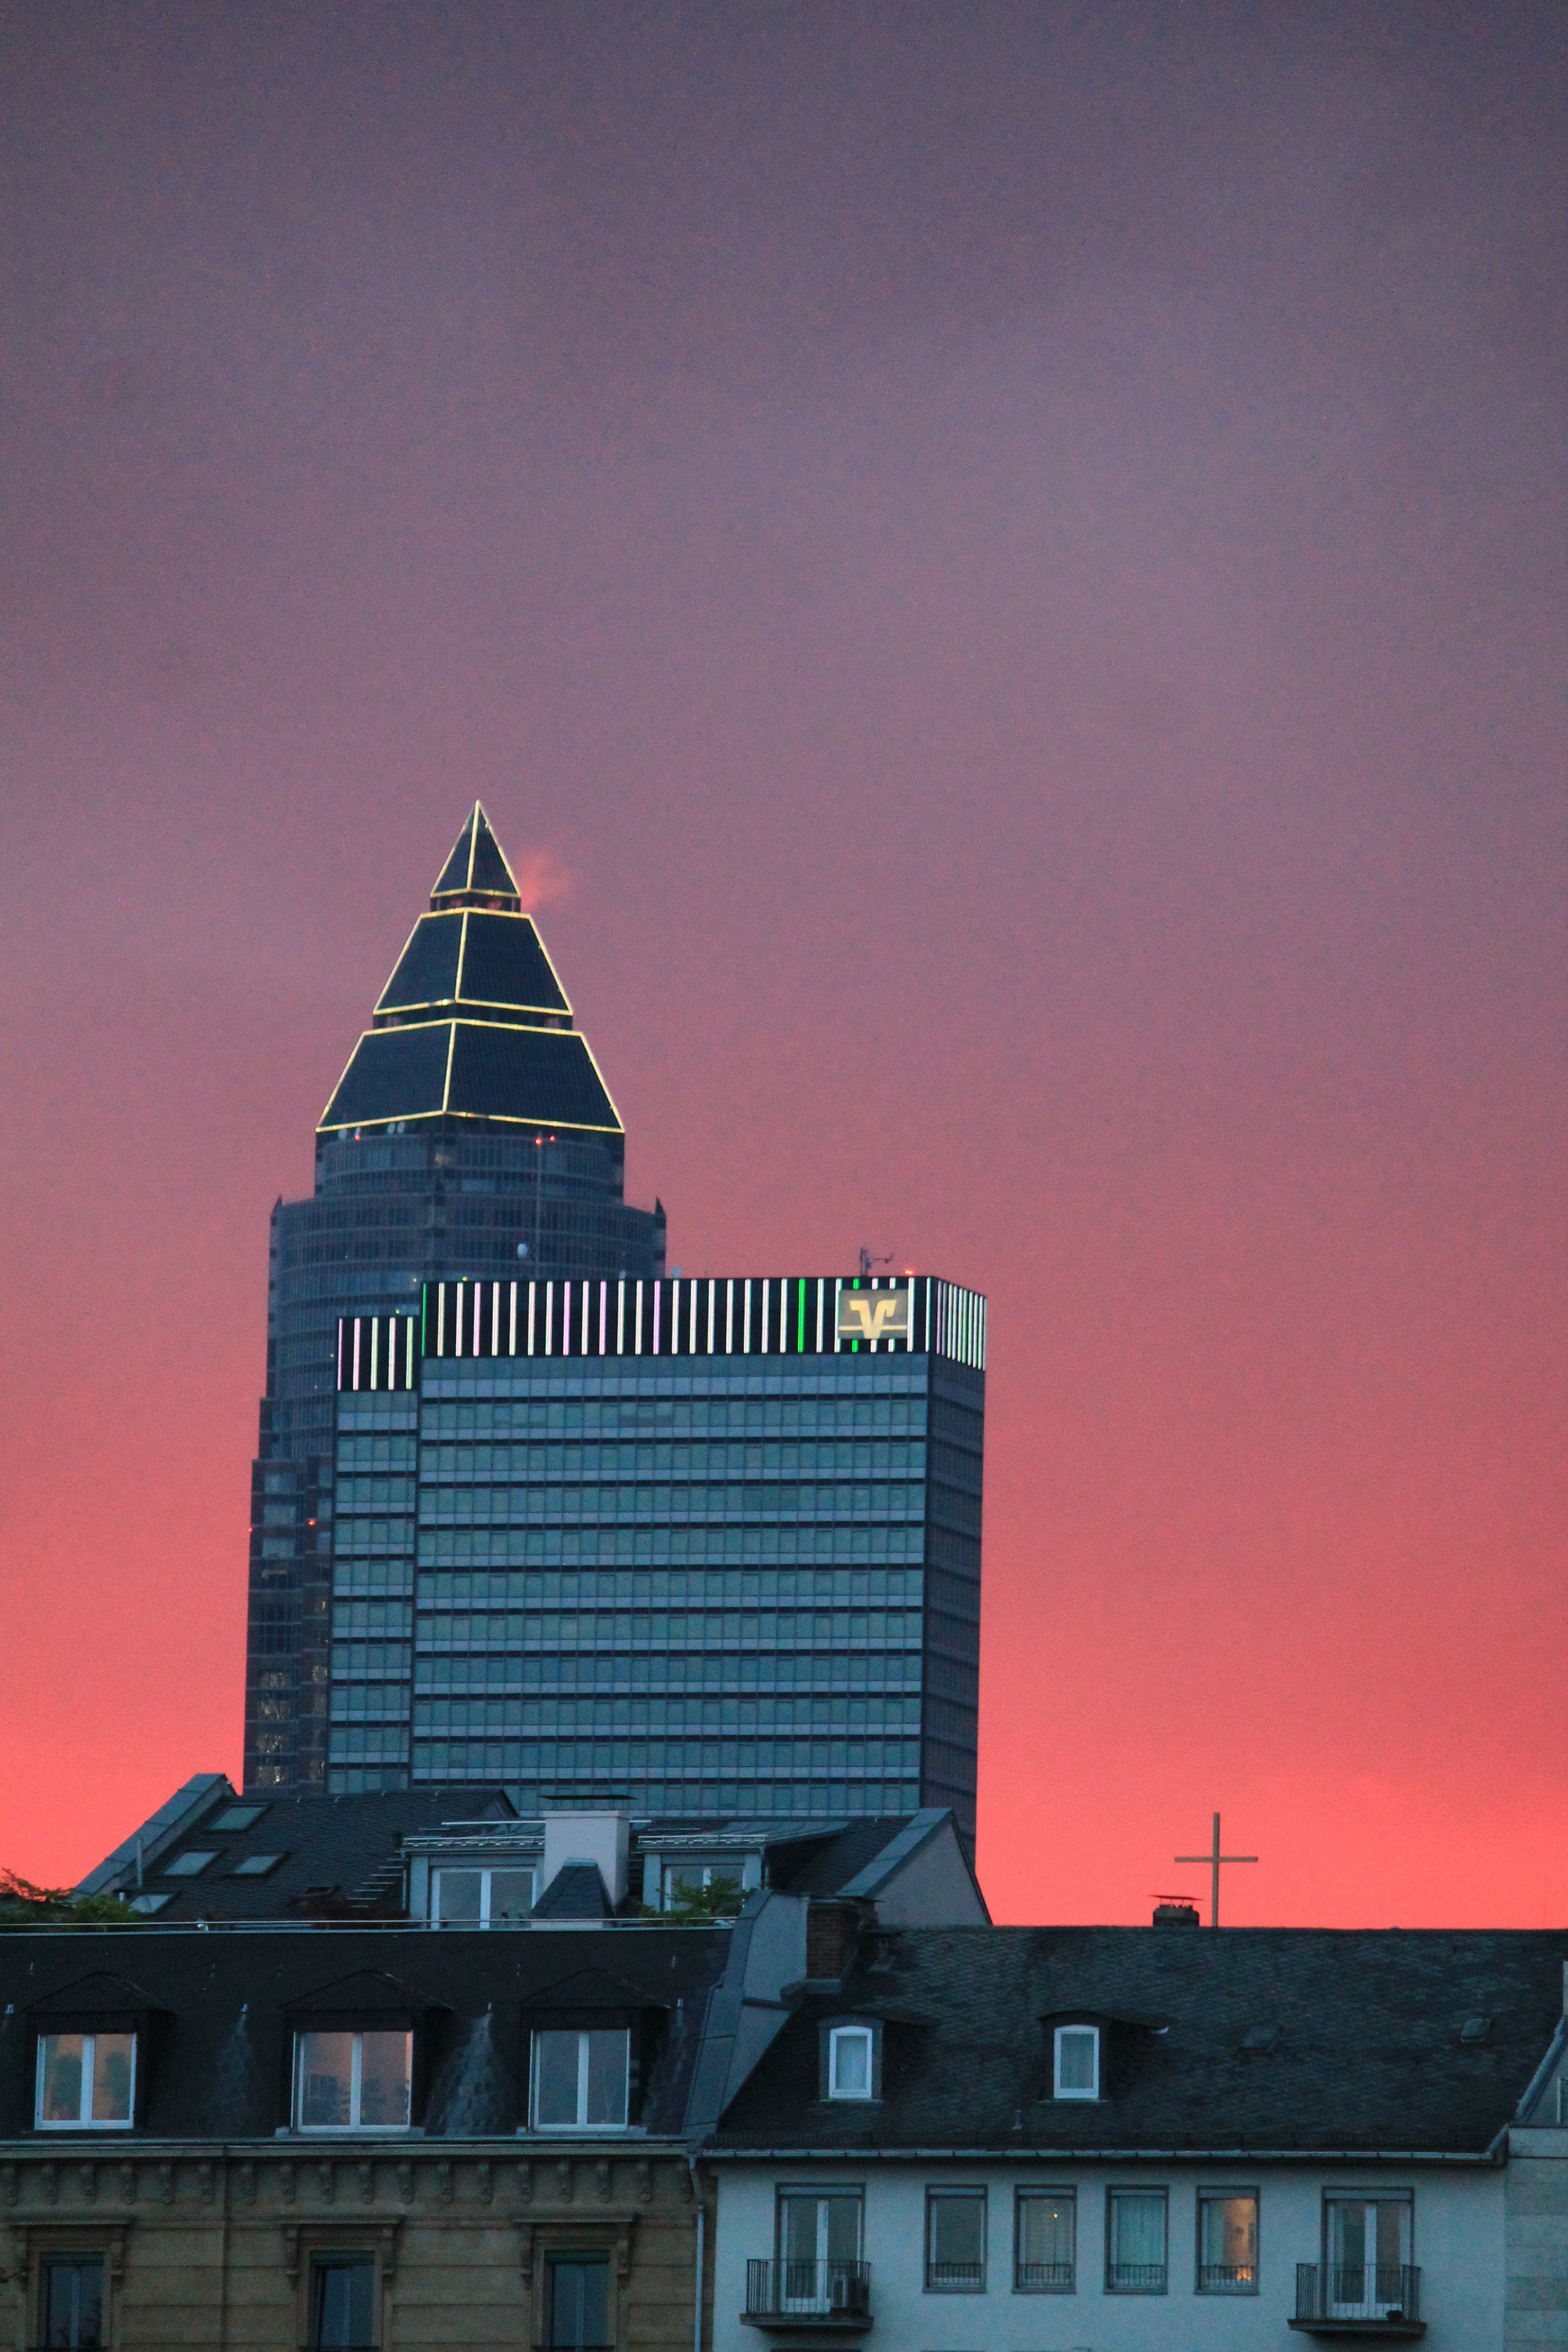
horizon, architecture, sky, sunset, skyline, night, morning, dawn, city, skyscraper, cityscape, downtown, dusk, evening, reflection, red, tower, romantic, landmark, facade, pink, office building, tower block, mood, shape, frankfurt am main germany, abendstimmung, frankfurt, messeturm, metropolis, reddish, afterglow, evening sky, town center, urban area, human settlement